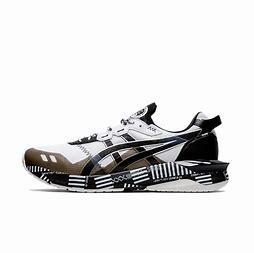
Brand: Asics
Model: 100